Motorcycle helmet

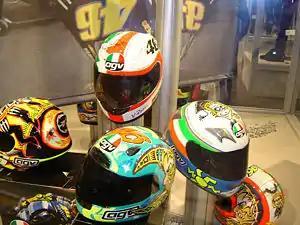
A collection of full-face motorcycle helmets worn by Moto GP racer Valentino Rossi

A motorcycle helmet is a type of helmet used by motorcycle riders. Motorcycle helmets contribute to motorcycle safety by protecting the rider's head in the event of an impact. They reduce the risk of head injury by 69% and the risk of death by 42%. Their use is required by law in many countries. However, only 10.4% of all Motorcyclists wear helmets, according to the World Health Organization in 2016.